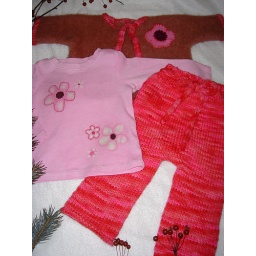
longies and sweater by green mountain wee woolies, shirt batiked, hand-dyed and painted by alfabette zoope